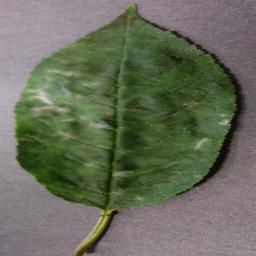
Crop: cherry
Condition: (including_sour)_powdery_mildew